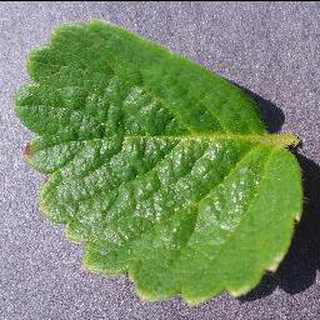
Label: healthy_strawberry